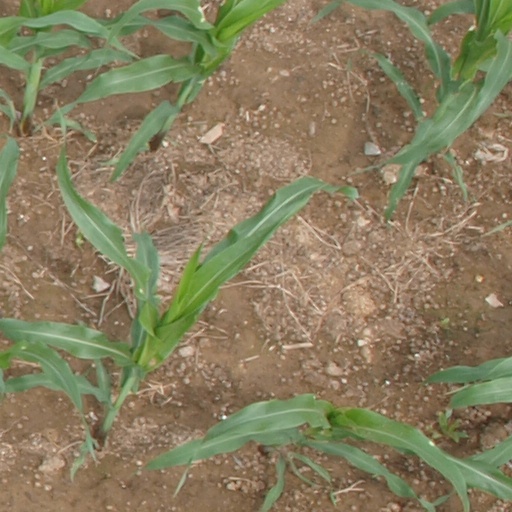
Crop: maize; corn